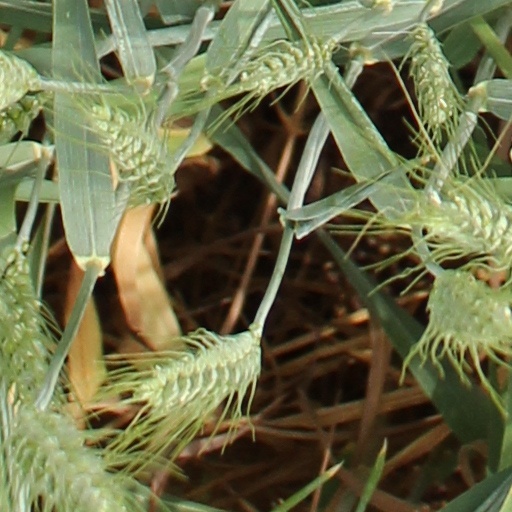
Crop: wheat